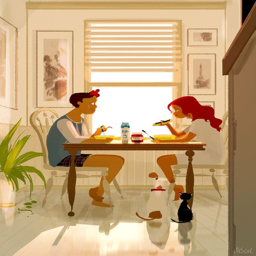
an illustrator who sees unique beauty in everyday life .